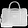
Label: Bag